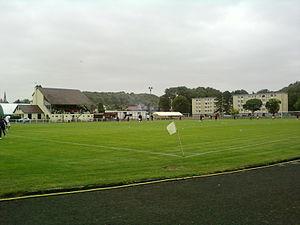
Le stade Georges Decroze de Pont-Sainte-Maxence
Pont-Sainte-Maxence est une commune française située dans le département de l'Oise, en région Hauts-de-France.